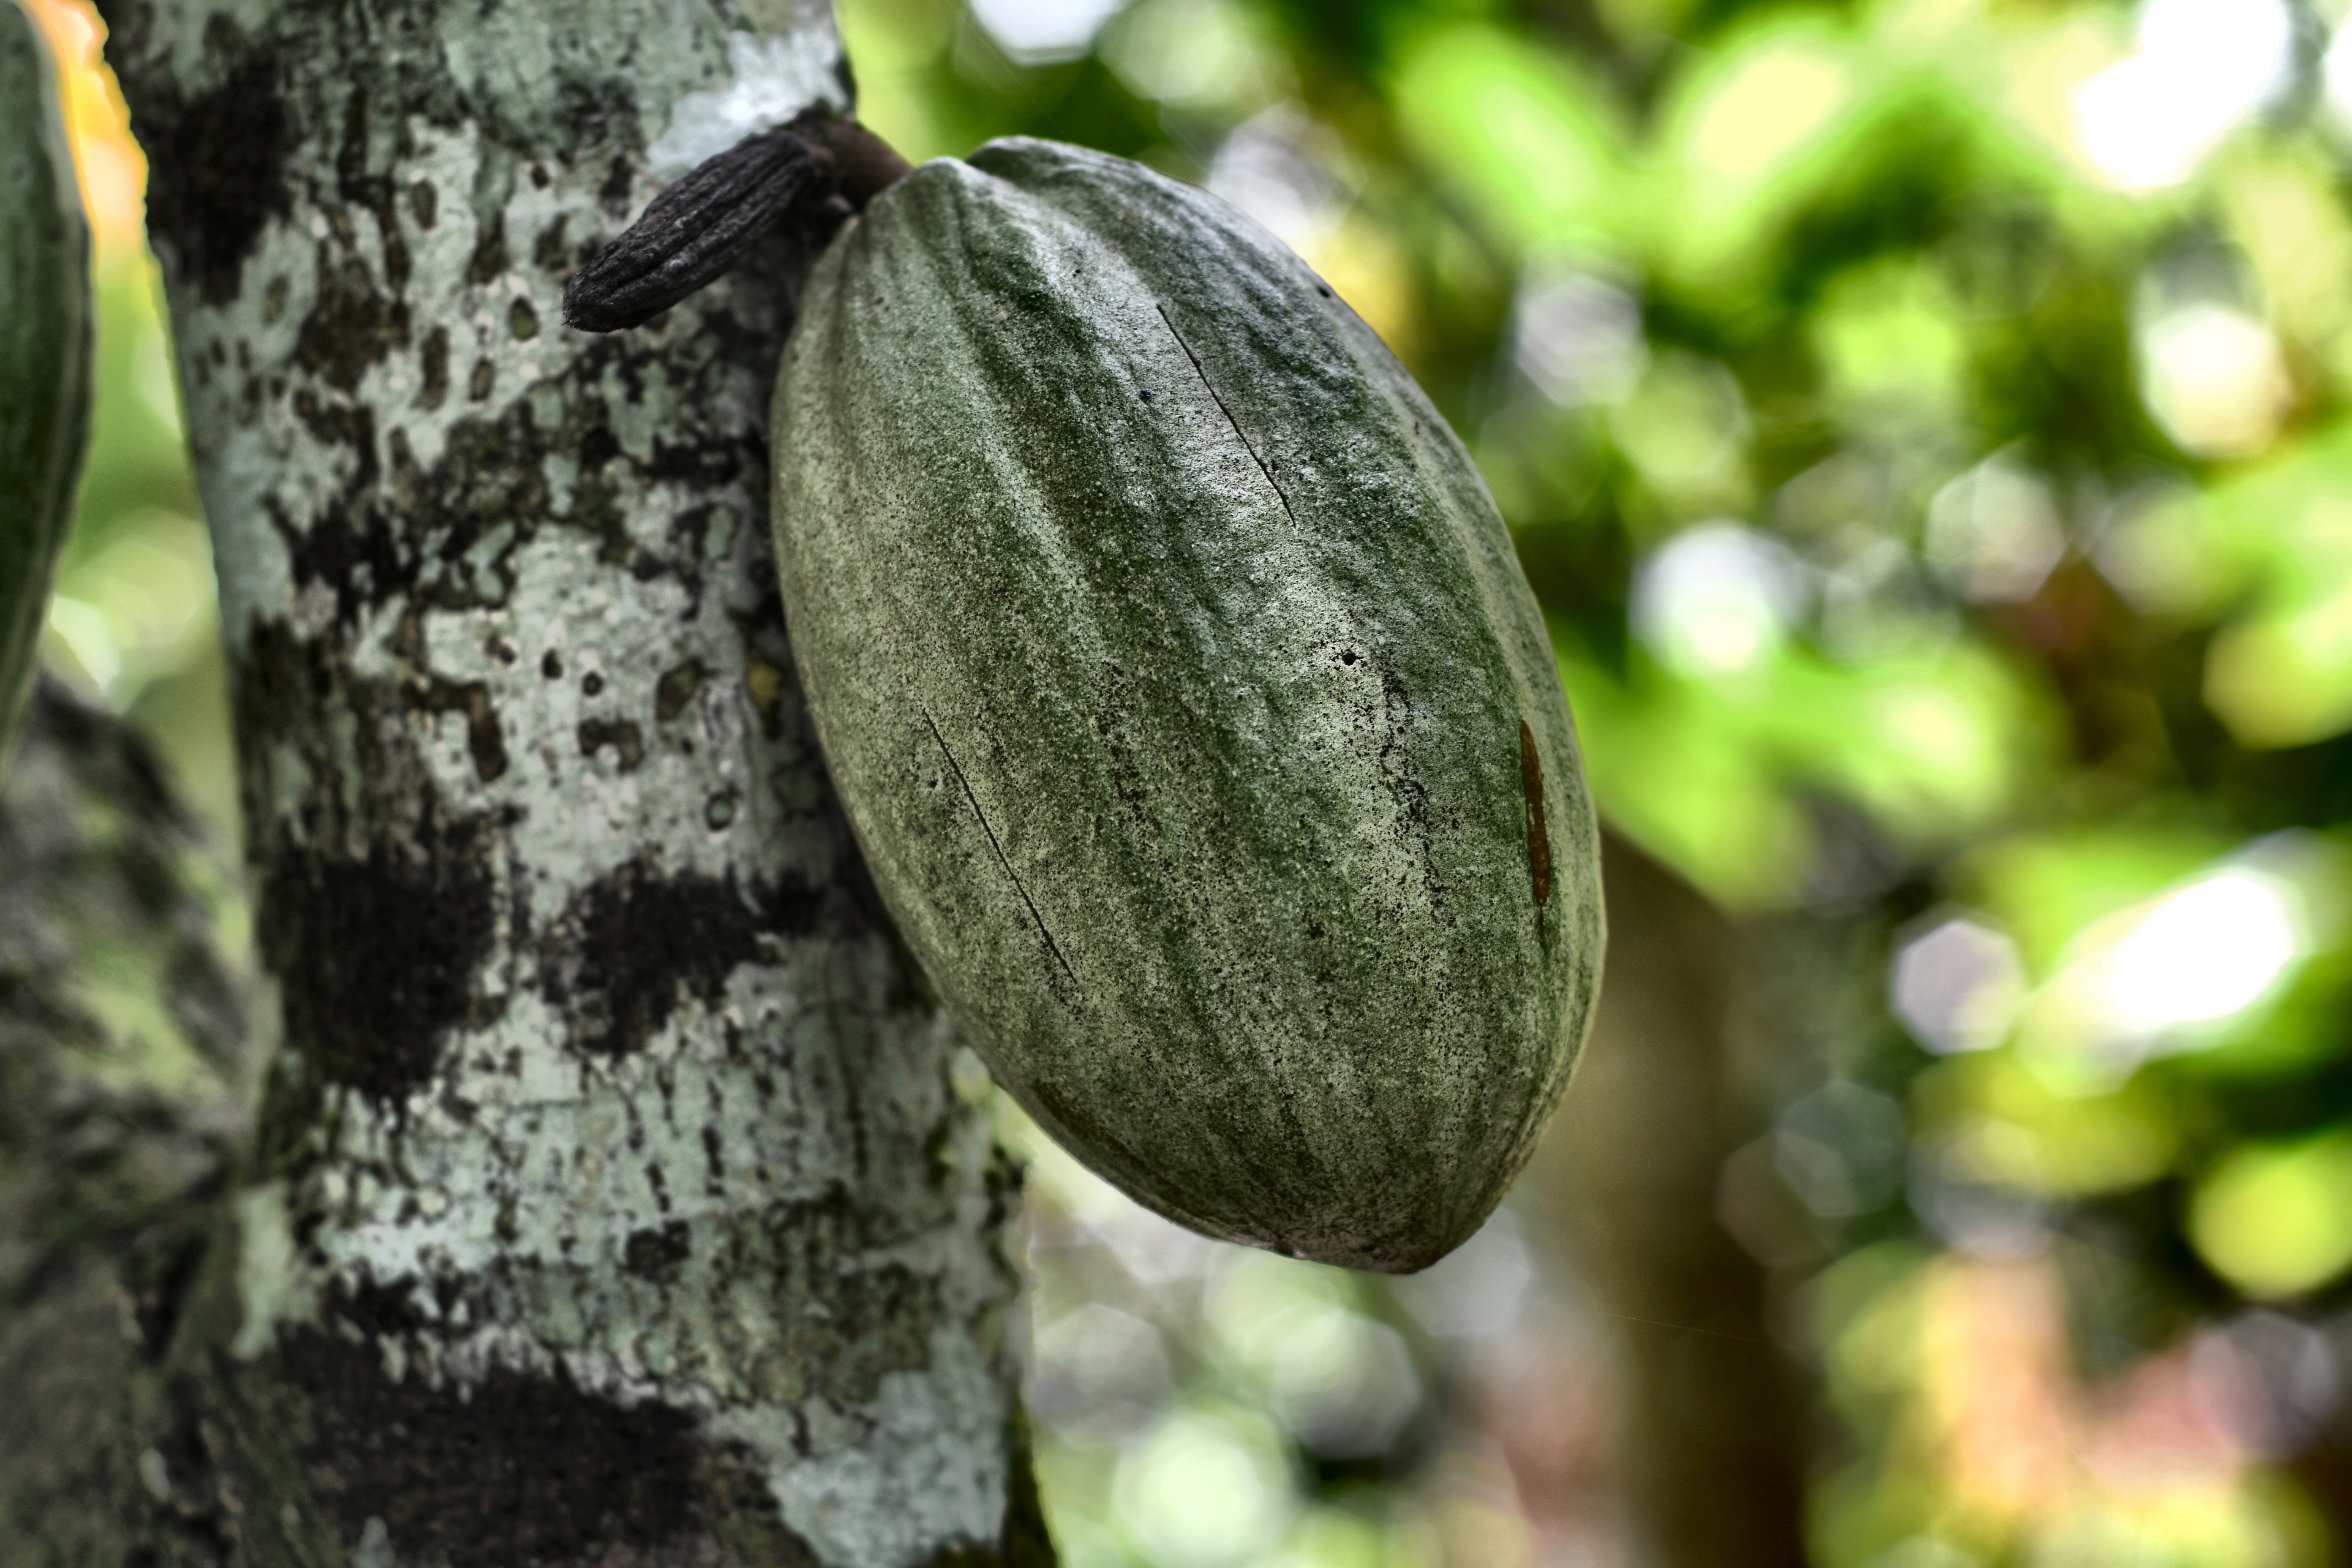
Maturity: unmature
Variety: Guiana